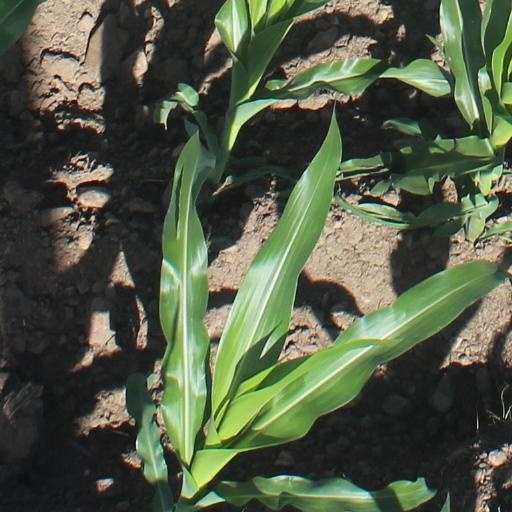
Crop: maize; corn